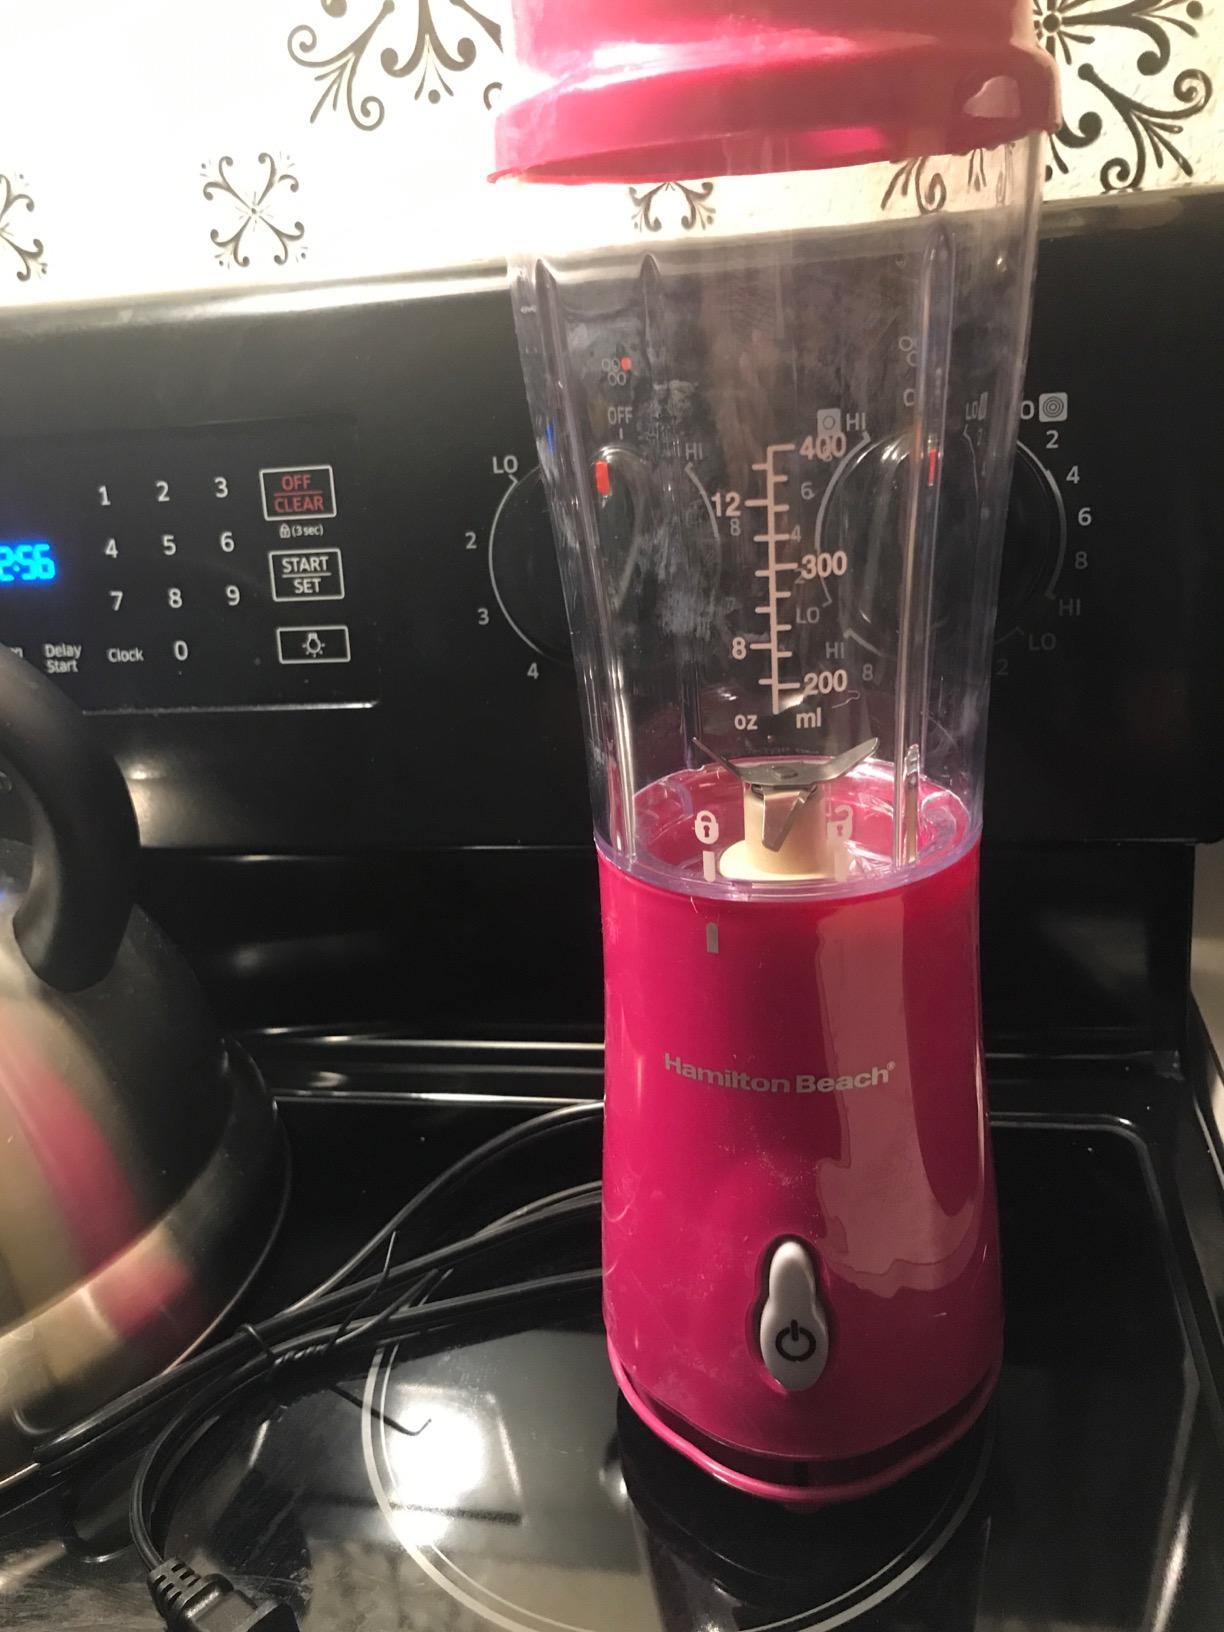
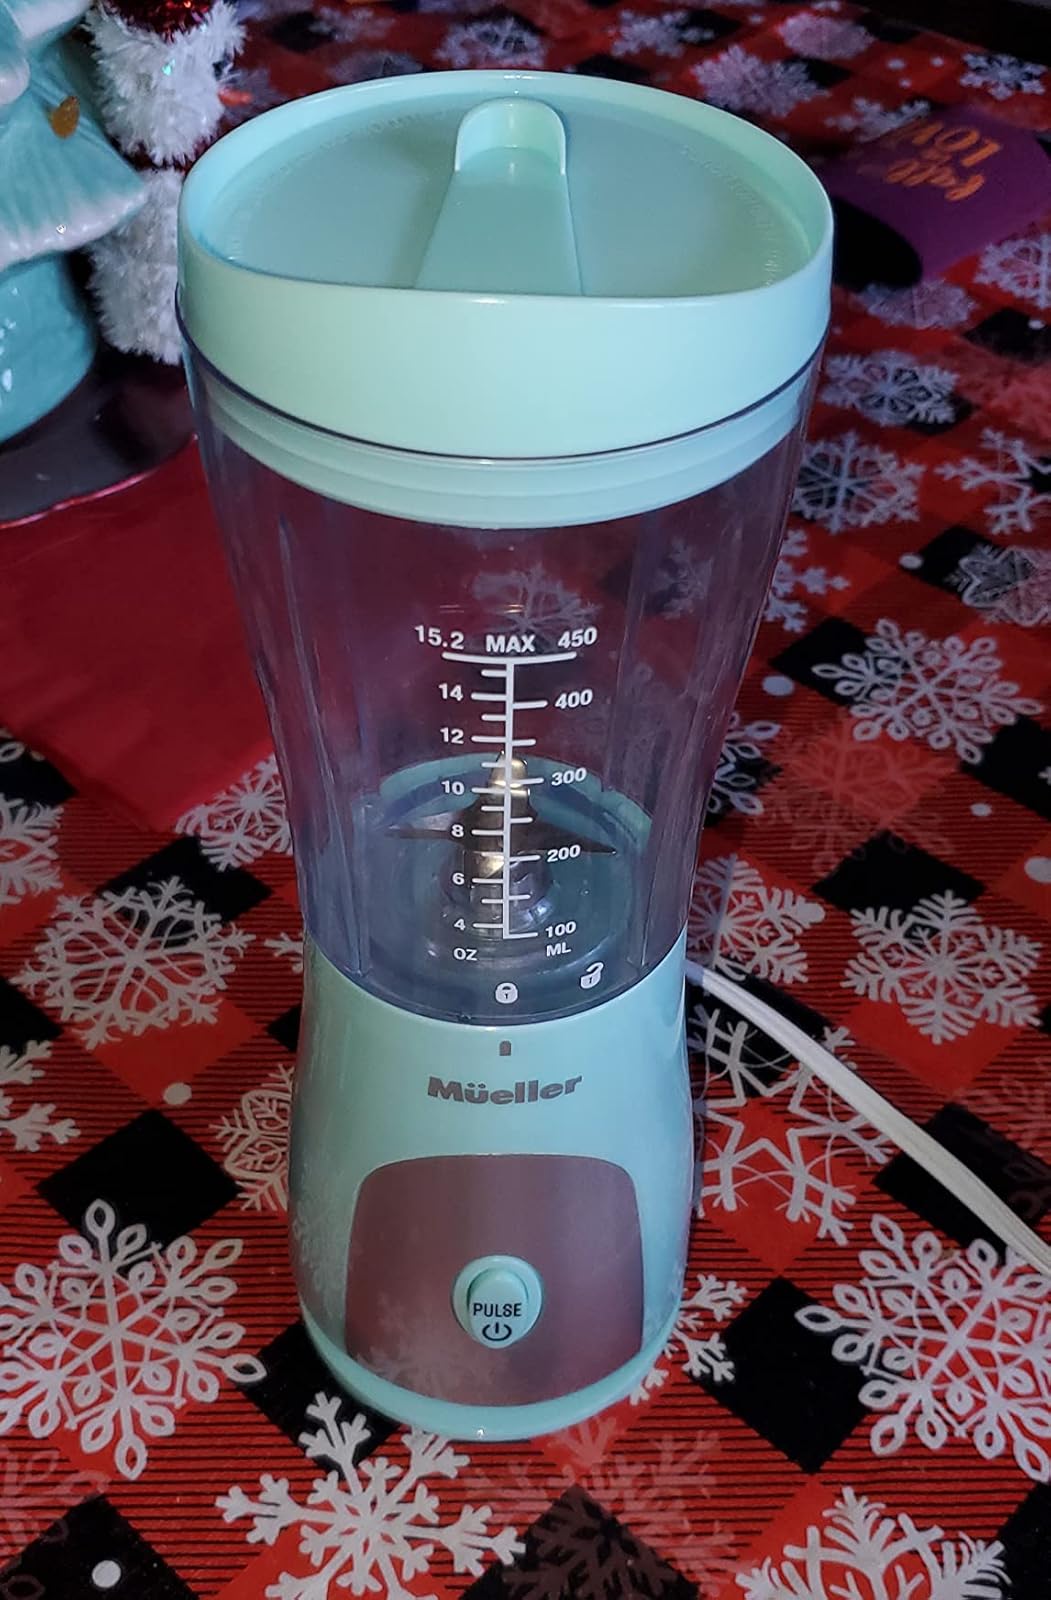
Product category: items_blender
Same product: no